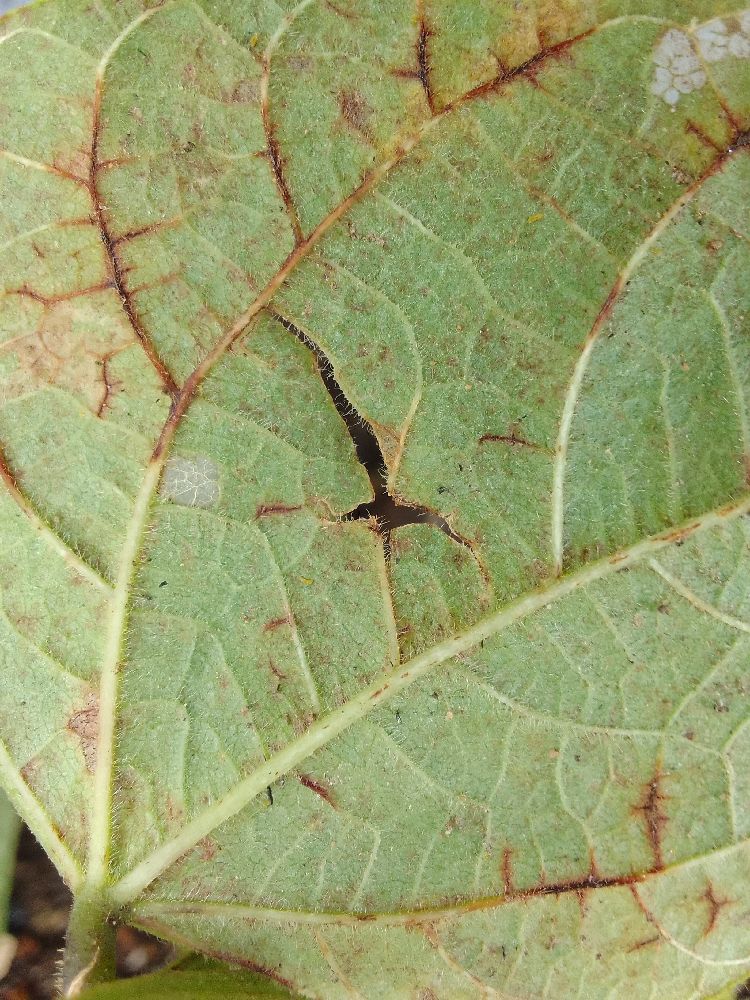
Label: anthracnose